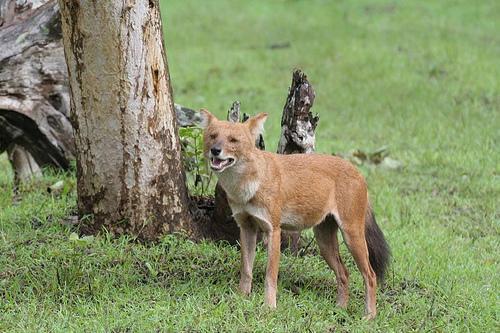
dhole